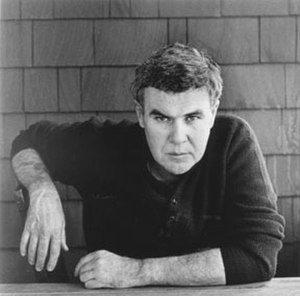
Raymond Carver
-
Raymond Carver var en amerikansk forfatter og lyriker.